Banana

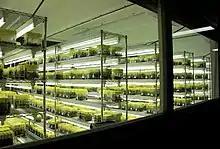
The cold storage room for the banana collection at Bioversity International's Musa Germplasm Transit Centre

Although in no danger of outright extinction, bananas of the Cavendish group, which dominate the global market, are under threat. There is a need to enrich banana biodiversity by producing diverse new banana varieties, not just focusing on the Cavendish. Its predecessor 'Gros Michel', discovered in the 1820s, was similarly dominant but had to be replaced after widespread infections of Panama disease. Monocropping of Cavendish similarly leaves it susceptible to disease and so threatens both commercial cultivation and small-scale subsistence farming. Within the data gathered from the genes of hundreds of bananas, the botanist Julie Sardos has found several wild banana ancestors currently unknown to scientists, whose genes could provide a means of defense against banana crop diseases.